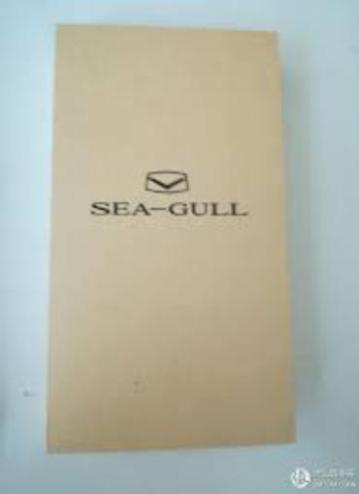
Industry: Clothes